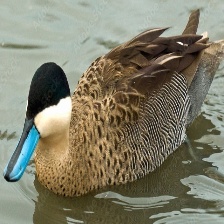
Species: PUNA TEAL
Scientific name: ANAS PUNA
ImageNet parent category: drake